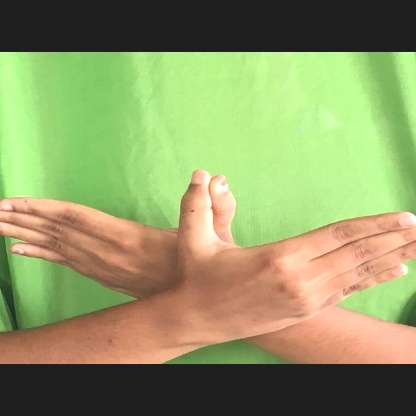
Mudra: Garuda